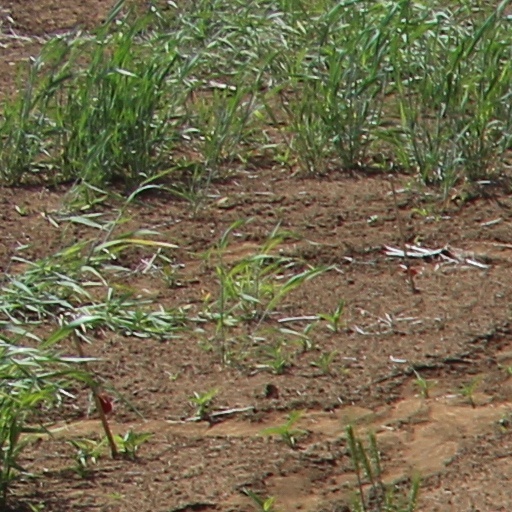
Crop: wheat